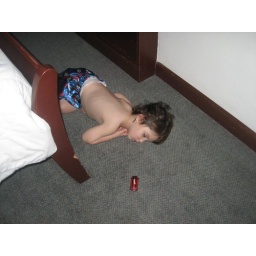
Luca wasn't in his bed - he was asleep on floor with matchbox car instead